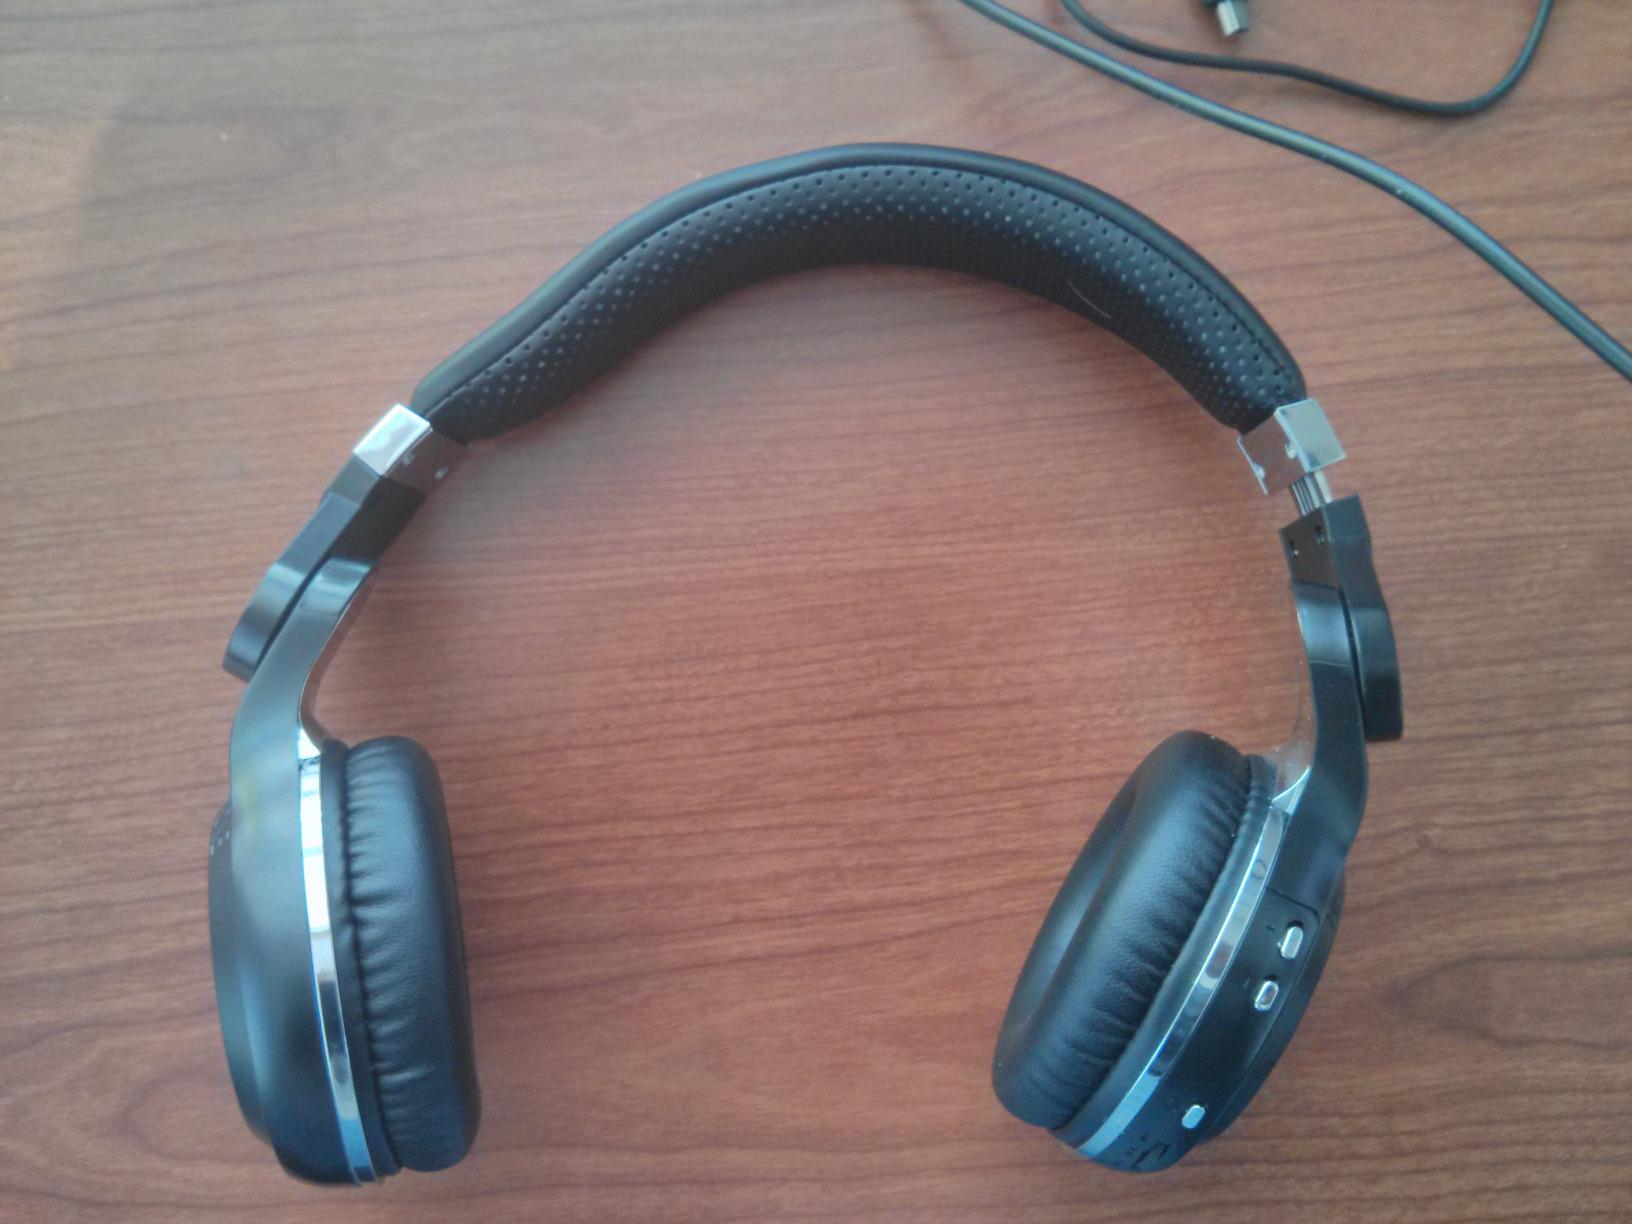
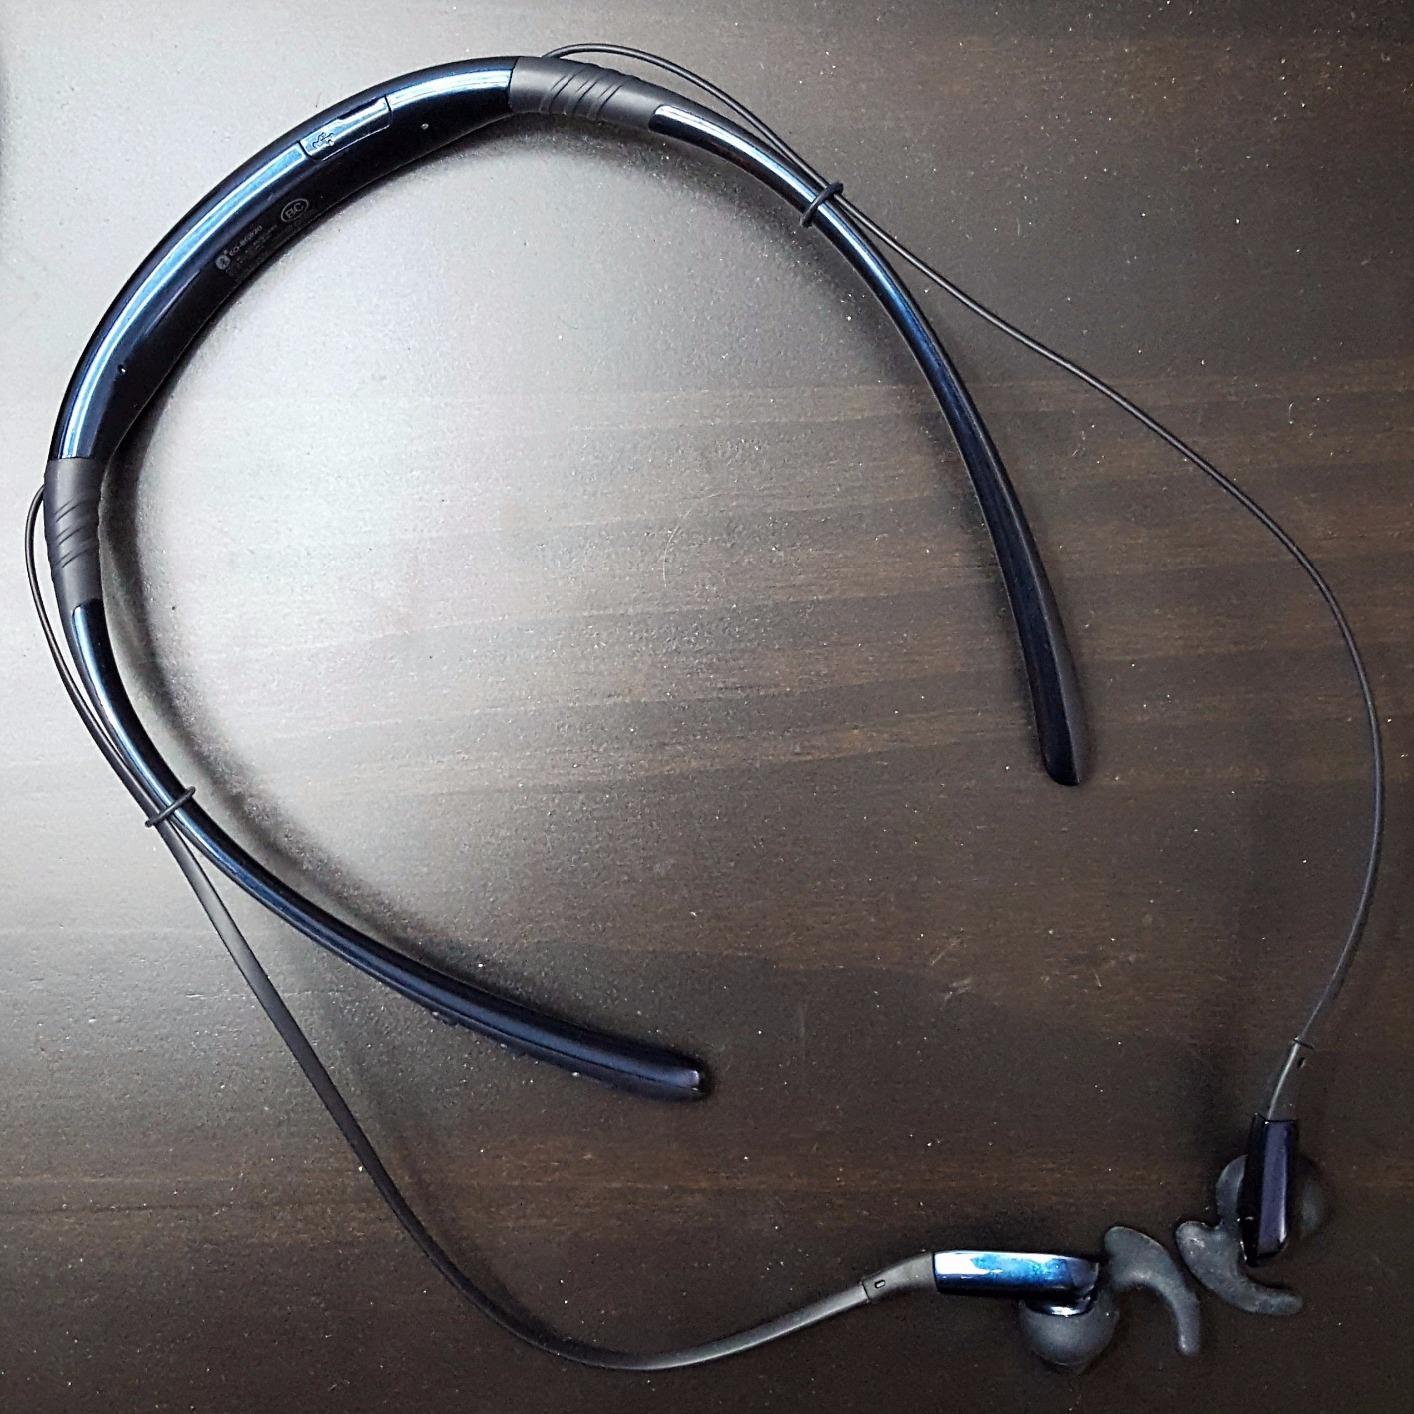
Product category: headphones
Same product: no